Otero College

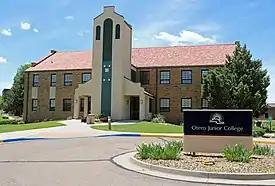
Macdonald Hall

Otero College is a public community college in La Junta, Colorado. In fall 2022, the college had an enrollment of 999 students.